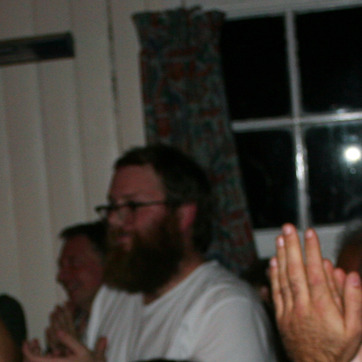
Material: hair